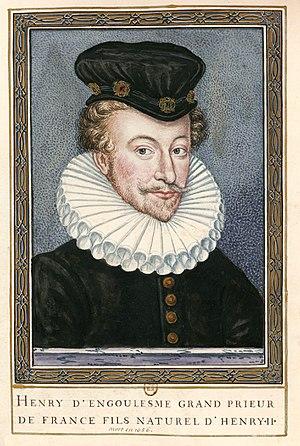
Henri d'Angoulême, parfois mentionné sous le nom Henri de Valois, dit le chevalier d'Angoulême, né en 1551 mort en duel le 2 juin 1586 à Aix-en-Provence, est un fils naturel du roi de France Henri II avec sa maîtresse Jane Stuart, fille illégitime du roi d'Écosse James IV.